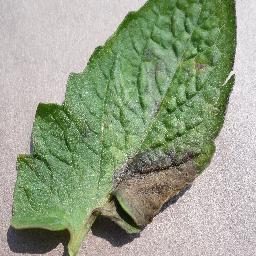
Label: Tomato___Late_blight